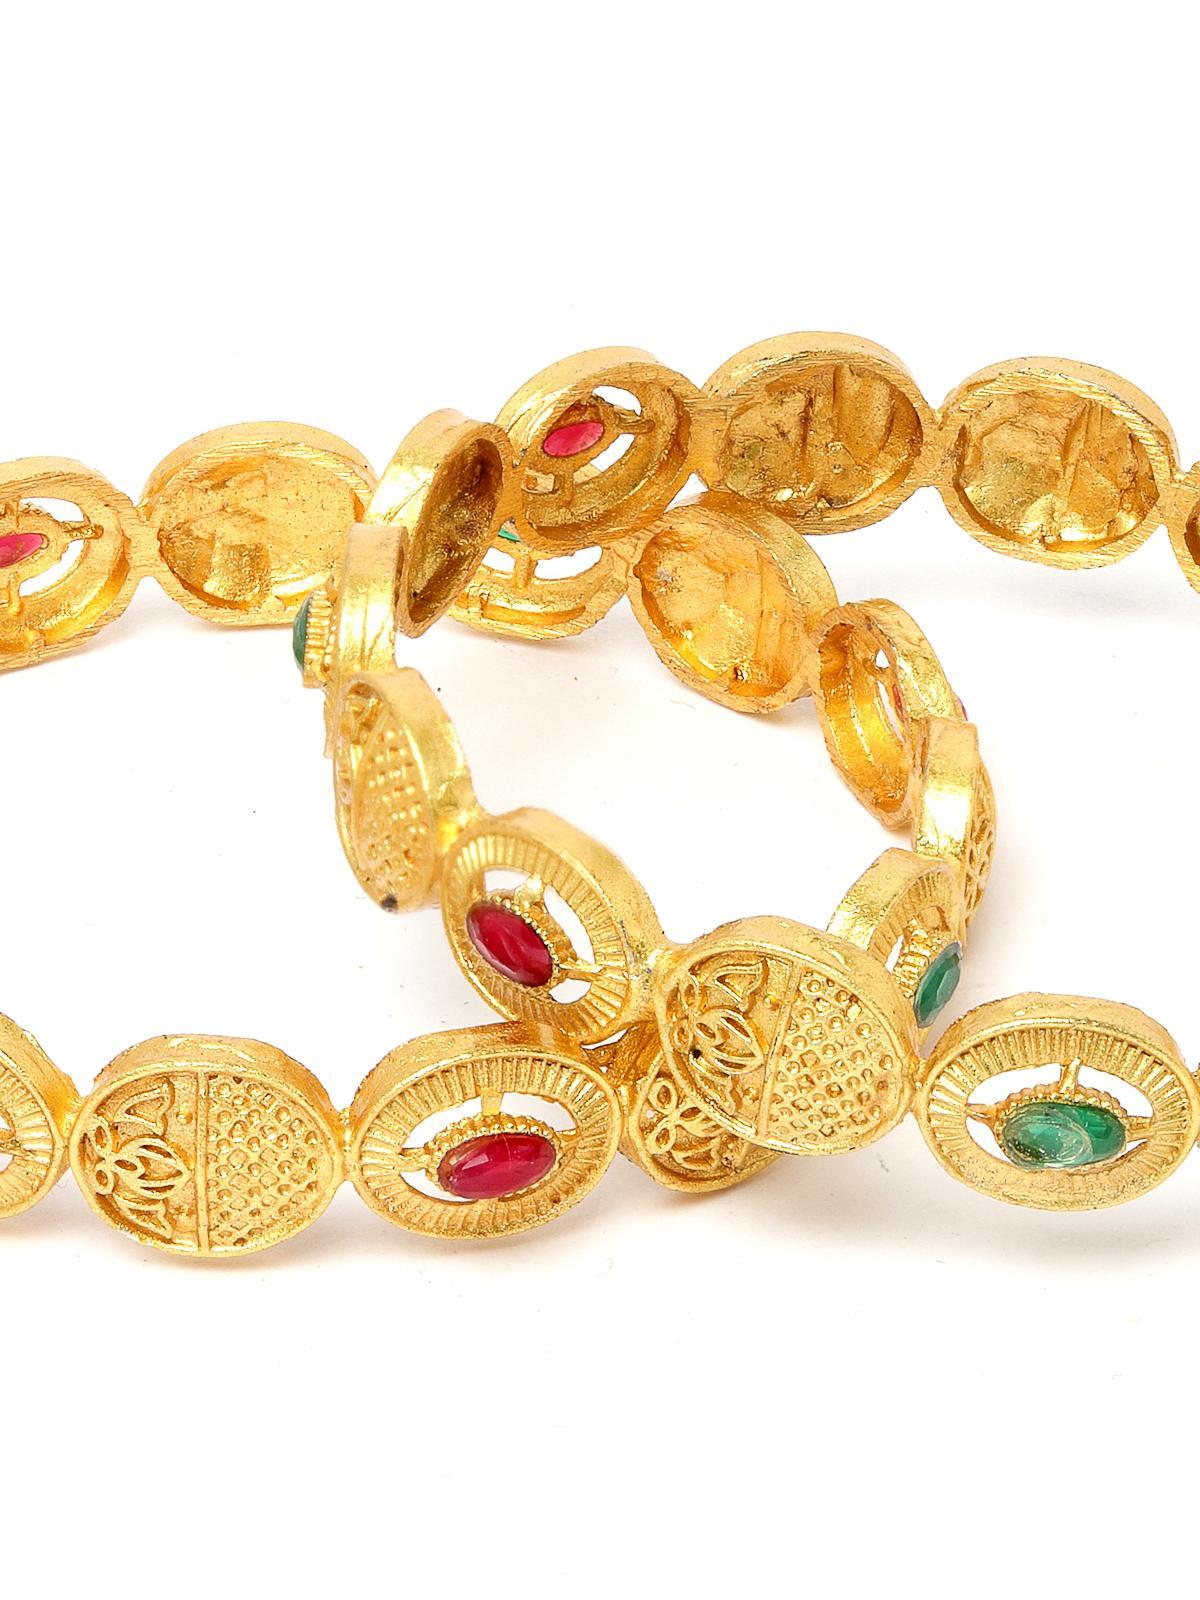
Sukkhi Impressive Round Shaped Gold Plated Red White AD Stones Bracelet Bangle Set Jewellery for Women & Girls|Set of 2 Latest Design|Birthday Anniversary Gift for Women|B105930_2.6
Type: Bracelets & Bangles
Brand: Sukkhi
Price: Rs. 292
 Indulge in the impressive elegance of the Sukkhi Impressive Round Shaped Gold Plated Bracelet Bangle Set for Women & Girls. This set of two features a captivating blend of red and white AD stones in a round-shaped design, showcasing the latest design trends. The gold-plated finish adds a touch of opulence to any ensemble. Sized at 2.4, 2.6 and 2.8, these bracelets make for a perfect birthday or anniversary gift, celebrating contemporary style and timeless beauty for the special women in your life.Disclaimer:There may be slight variation in shade and colour due to photographic effects and monitor settings
Included: 2 Bangles